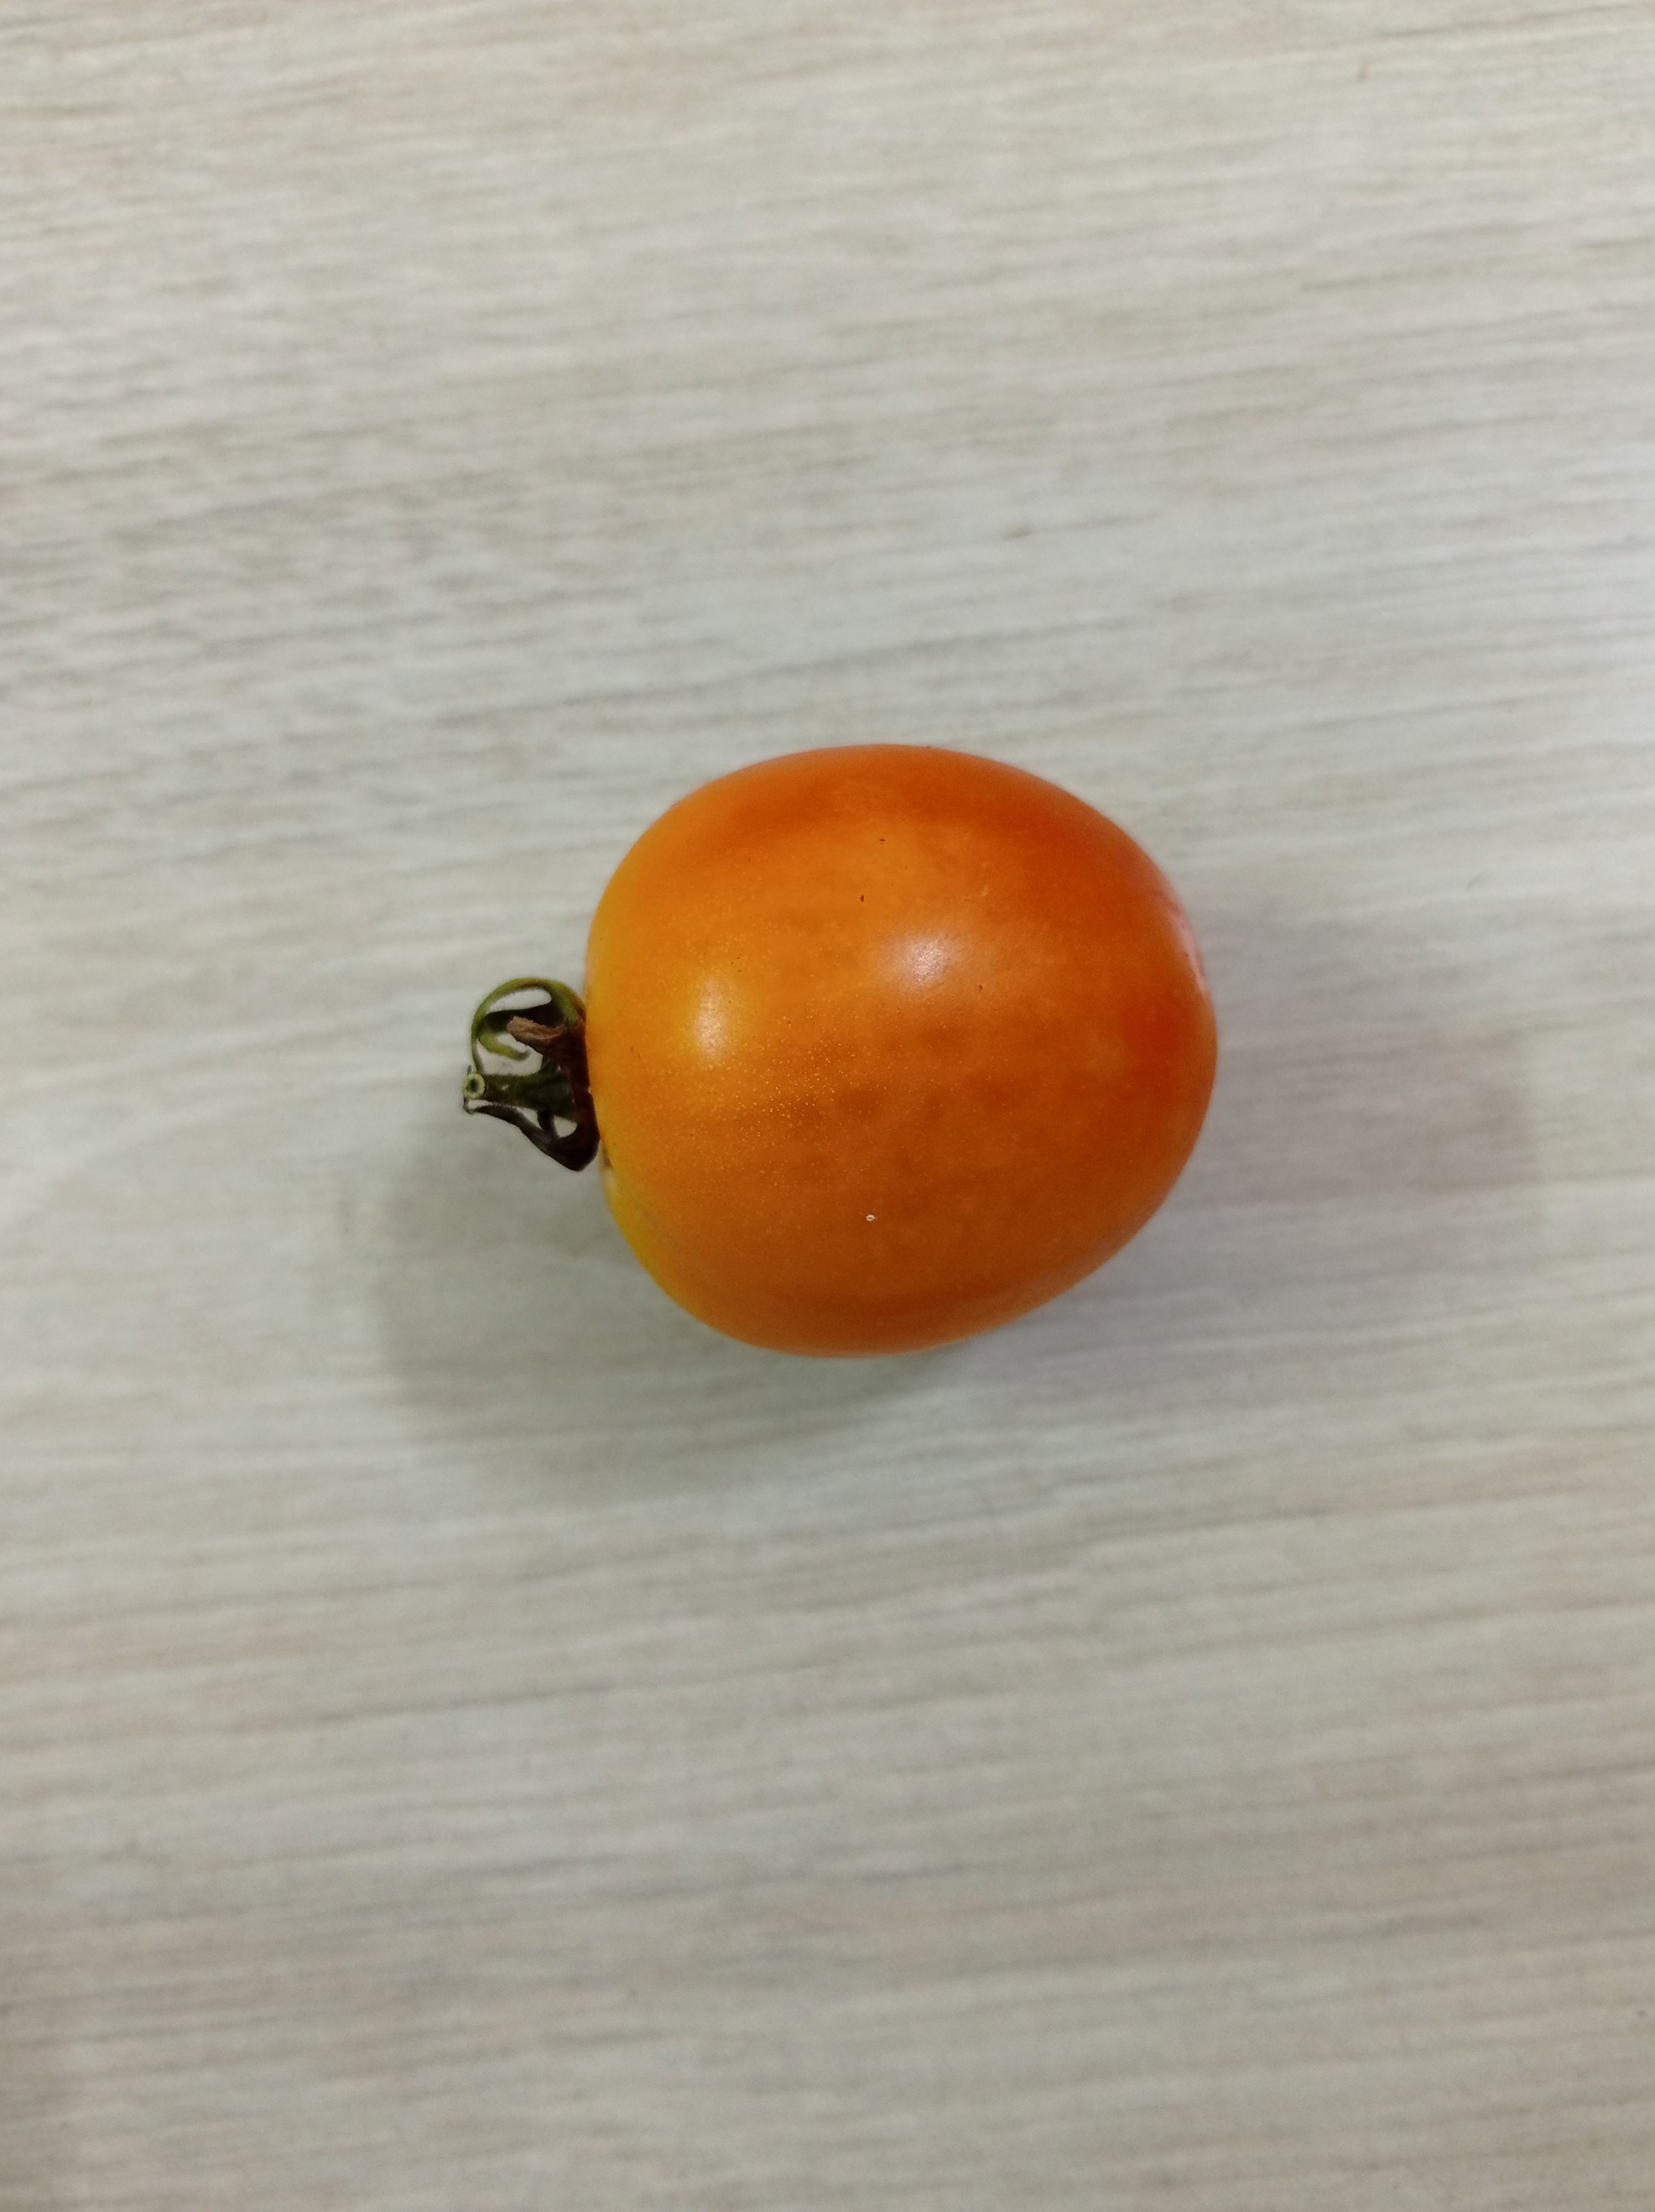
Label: Fresh